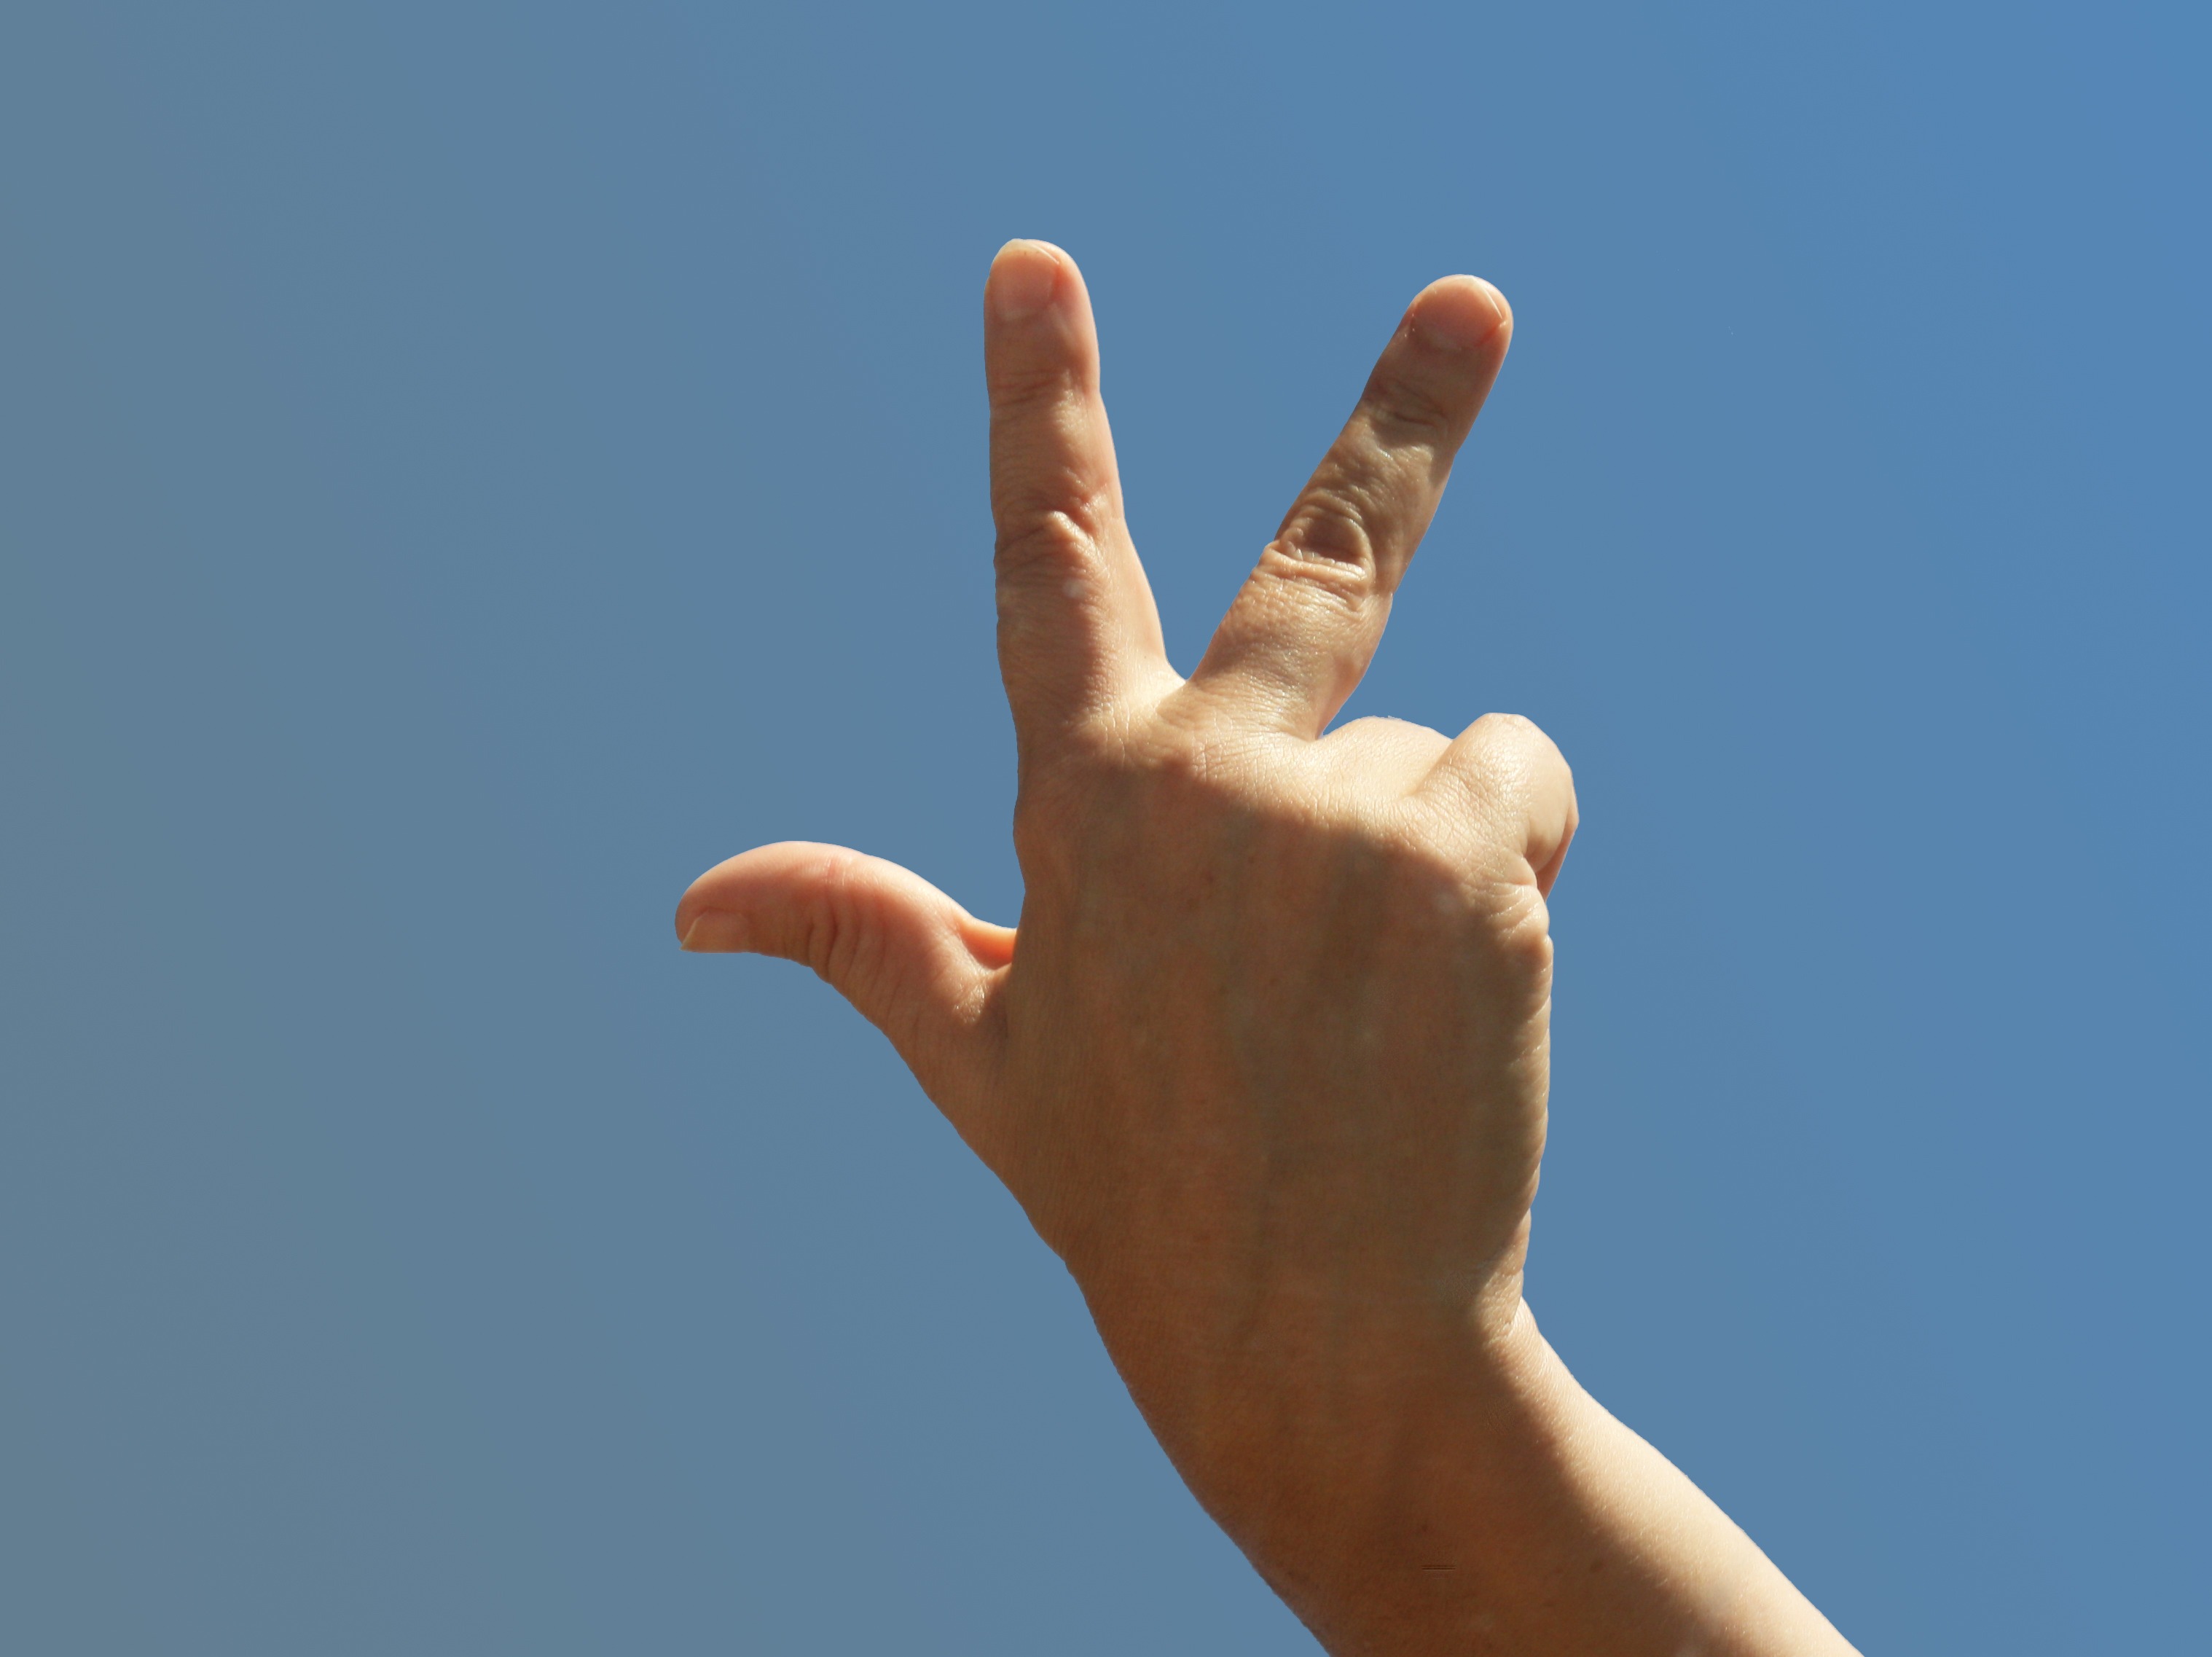
hand, sky, finger, arm, three, sign language, sense, atmosphere of earth, human action, every third, three fingers